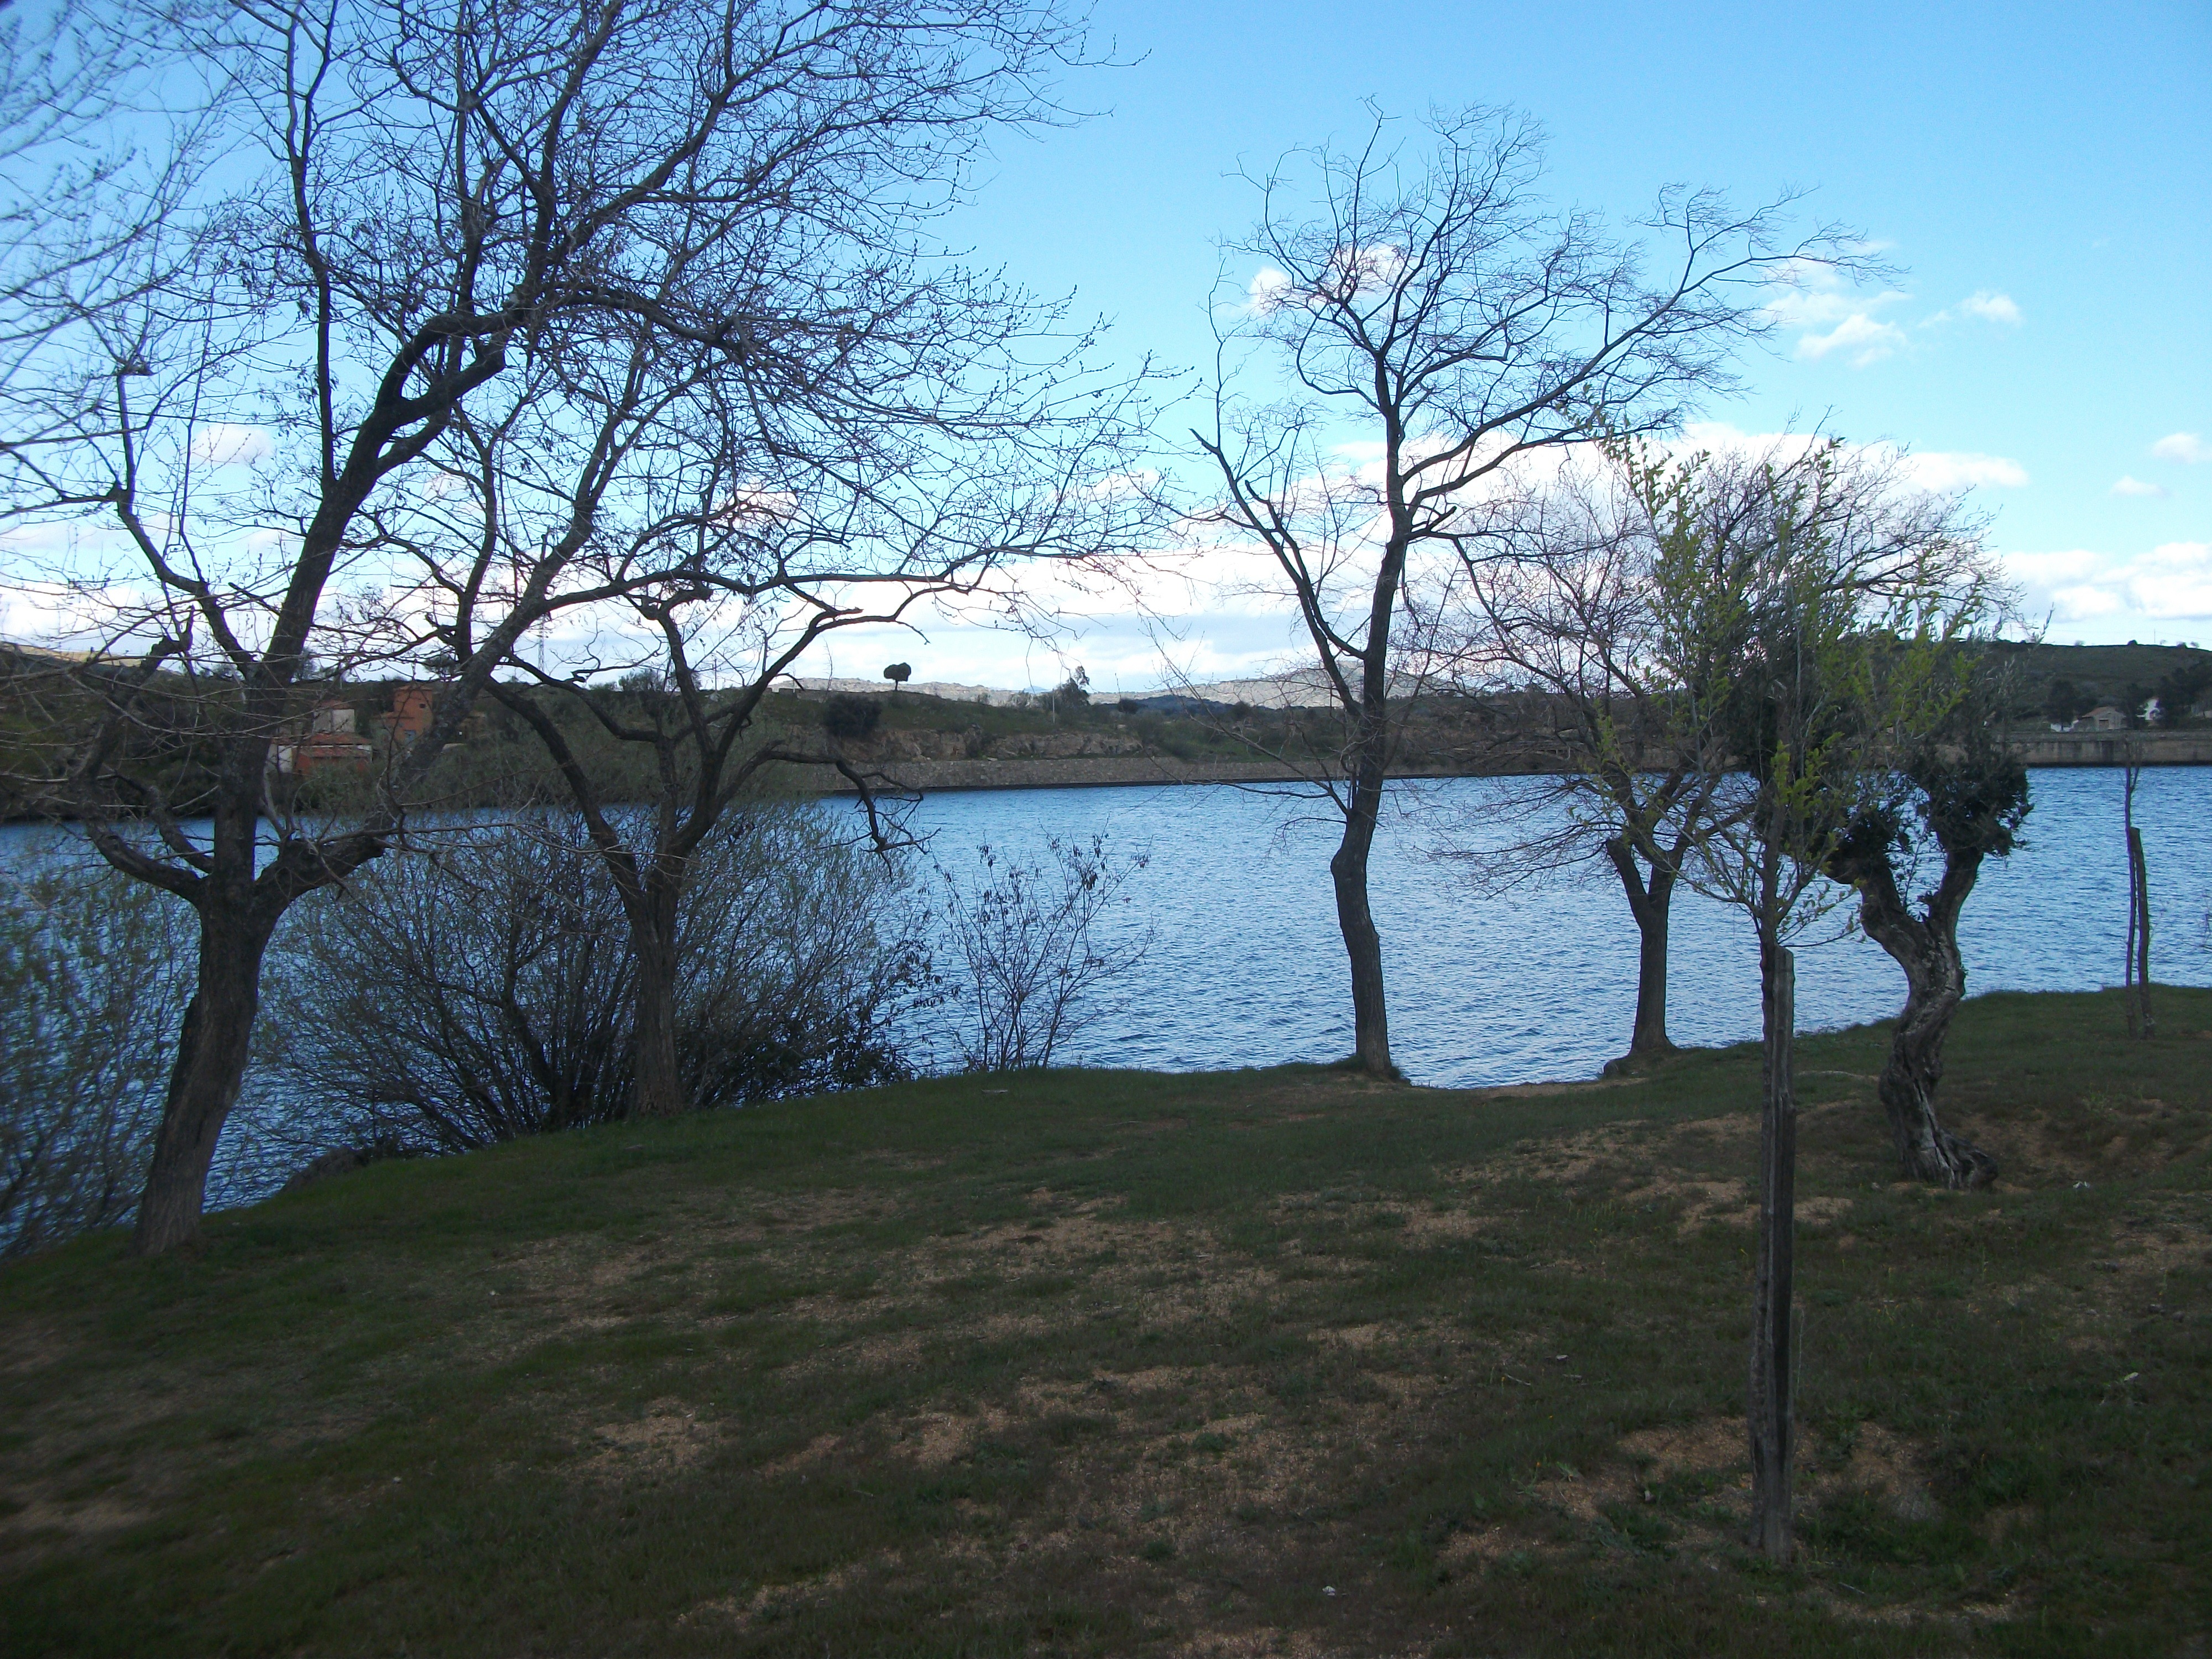
tree, water, grass, marsh, lake, river, pond, trees, clouds, branches, estate, woody plant